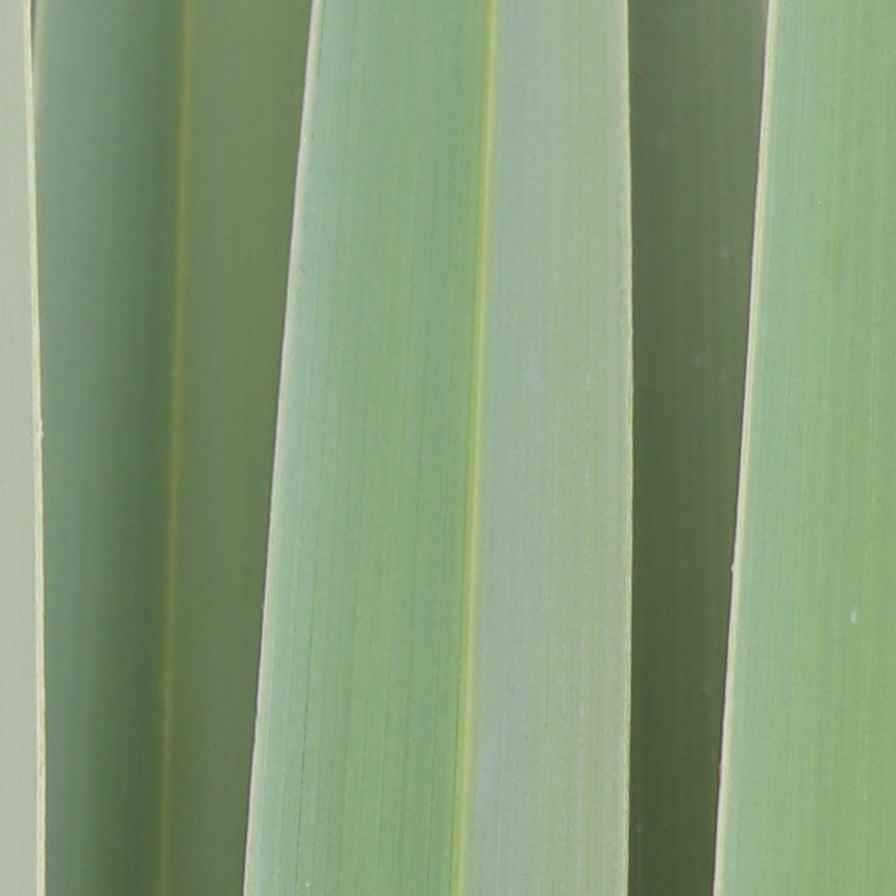
Label: Healthy